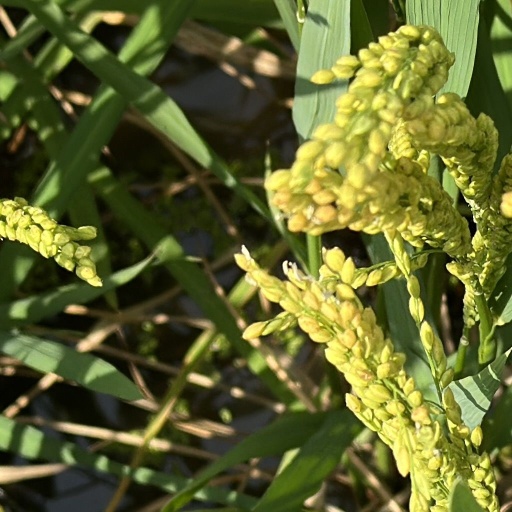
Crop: rice